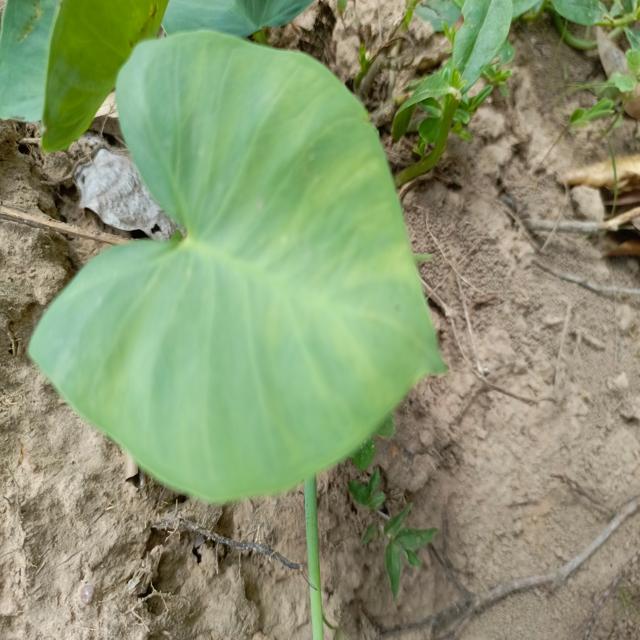
Label: Healthy